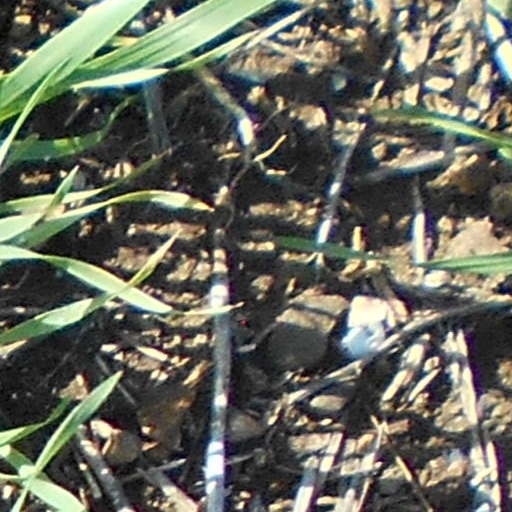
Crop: wheat